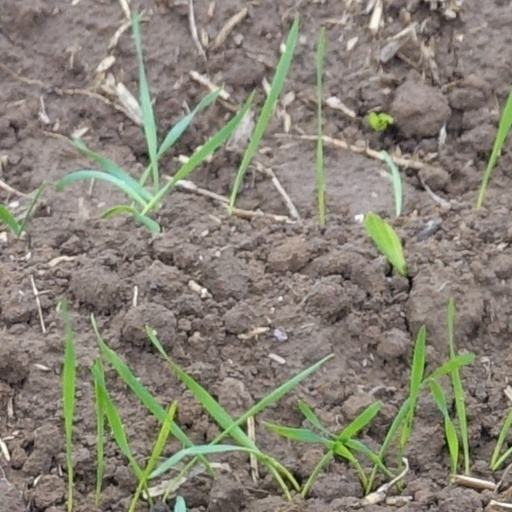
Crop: wheat